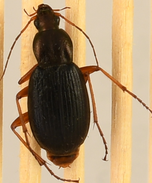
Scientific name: Chlaenius aestivus
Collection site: Smithsonian Environmental Research Center NEON (SERC), plot SERC_009